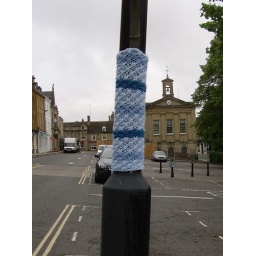
shades of blue in the car park by the town hall - Chipping Norton, Oxon - 17.07 10